Alaska Highway

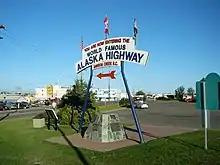
A monument at the southern terminus of the Alaska Highway (Dawson Creek)

The British Columbia government owns the first of the highway, the only portion paved during the late 1960s and 1970s. Public Works Canada manages the highway from Mile 82.6 (km 133) to Historic Mile 630. The Yukon government owns the highway from Historic Mile 630 to Historic Mile 1016 (from near Watson Lake to Haines Junction), and manages the remainder to the U.S. border at Historic Mile 1221. The State of Alaska owns the highway within that state (Mile 1221 to Mile 1422).